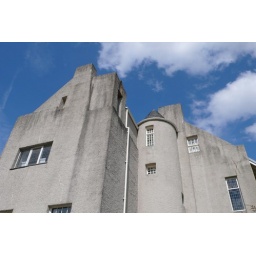
hill house by mackintosh